List of Family Matters characters

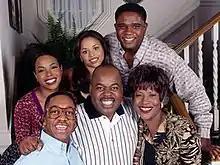
Clockwise from bottom-left: Steve (White), Laura (Williams), Myra (Thomas), Eddie (McCrary), Harriette (Payton), and Carl (VelJohnson)

"Family Matters" is an American sitcom revolving around the Winslow family, a middle-class African-American family living in Chicago. The series ran for nine seasons (eight of which were broadcast on ABC, one on CBS) and is a spin-off of "Perfect Strangers". The series features a total of 12 main characters, some of which have been portrayed by multiple actors.